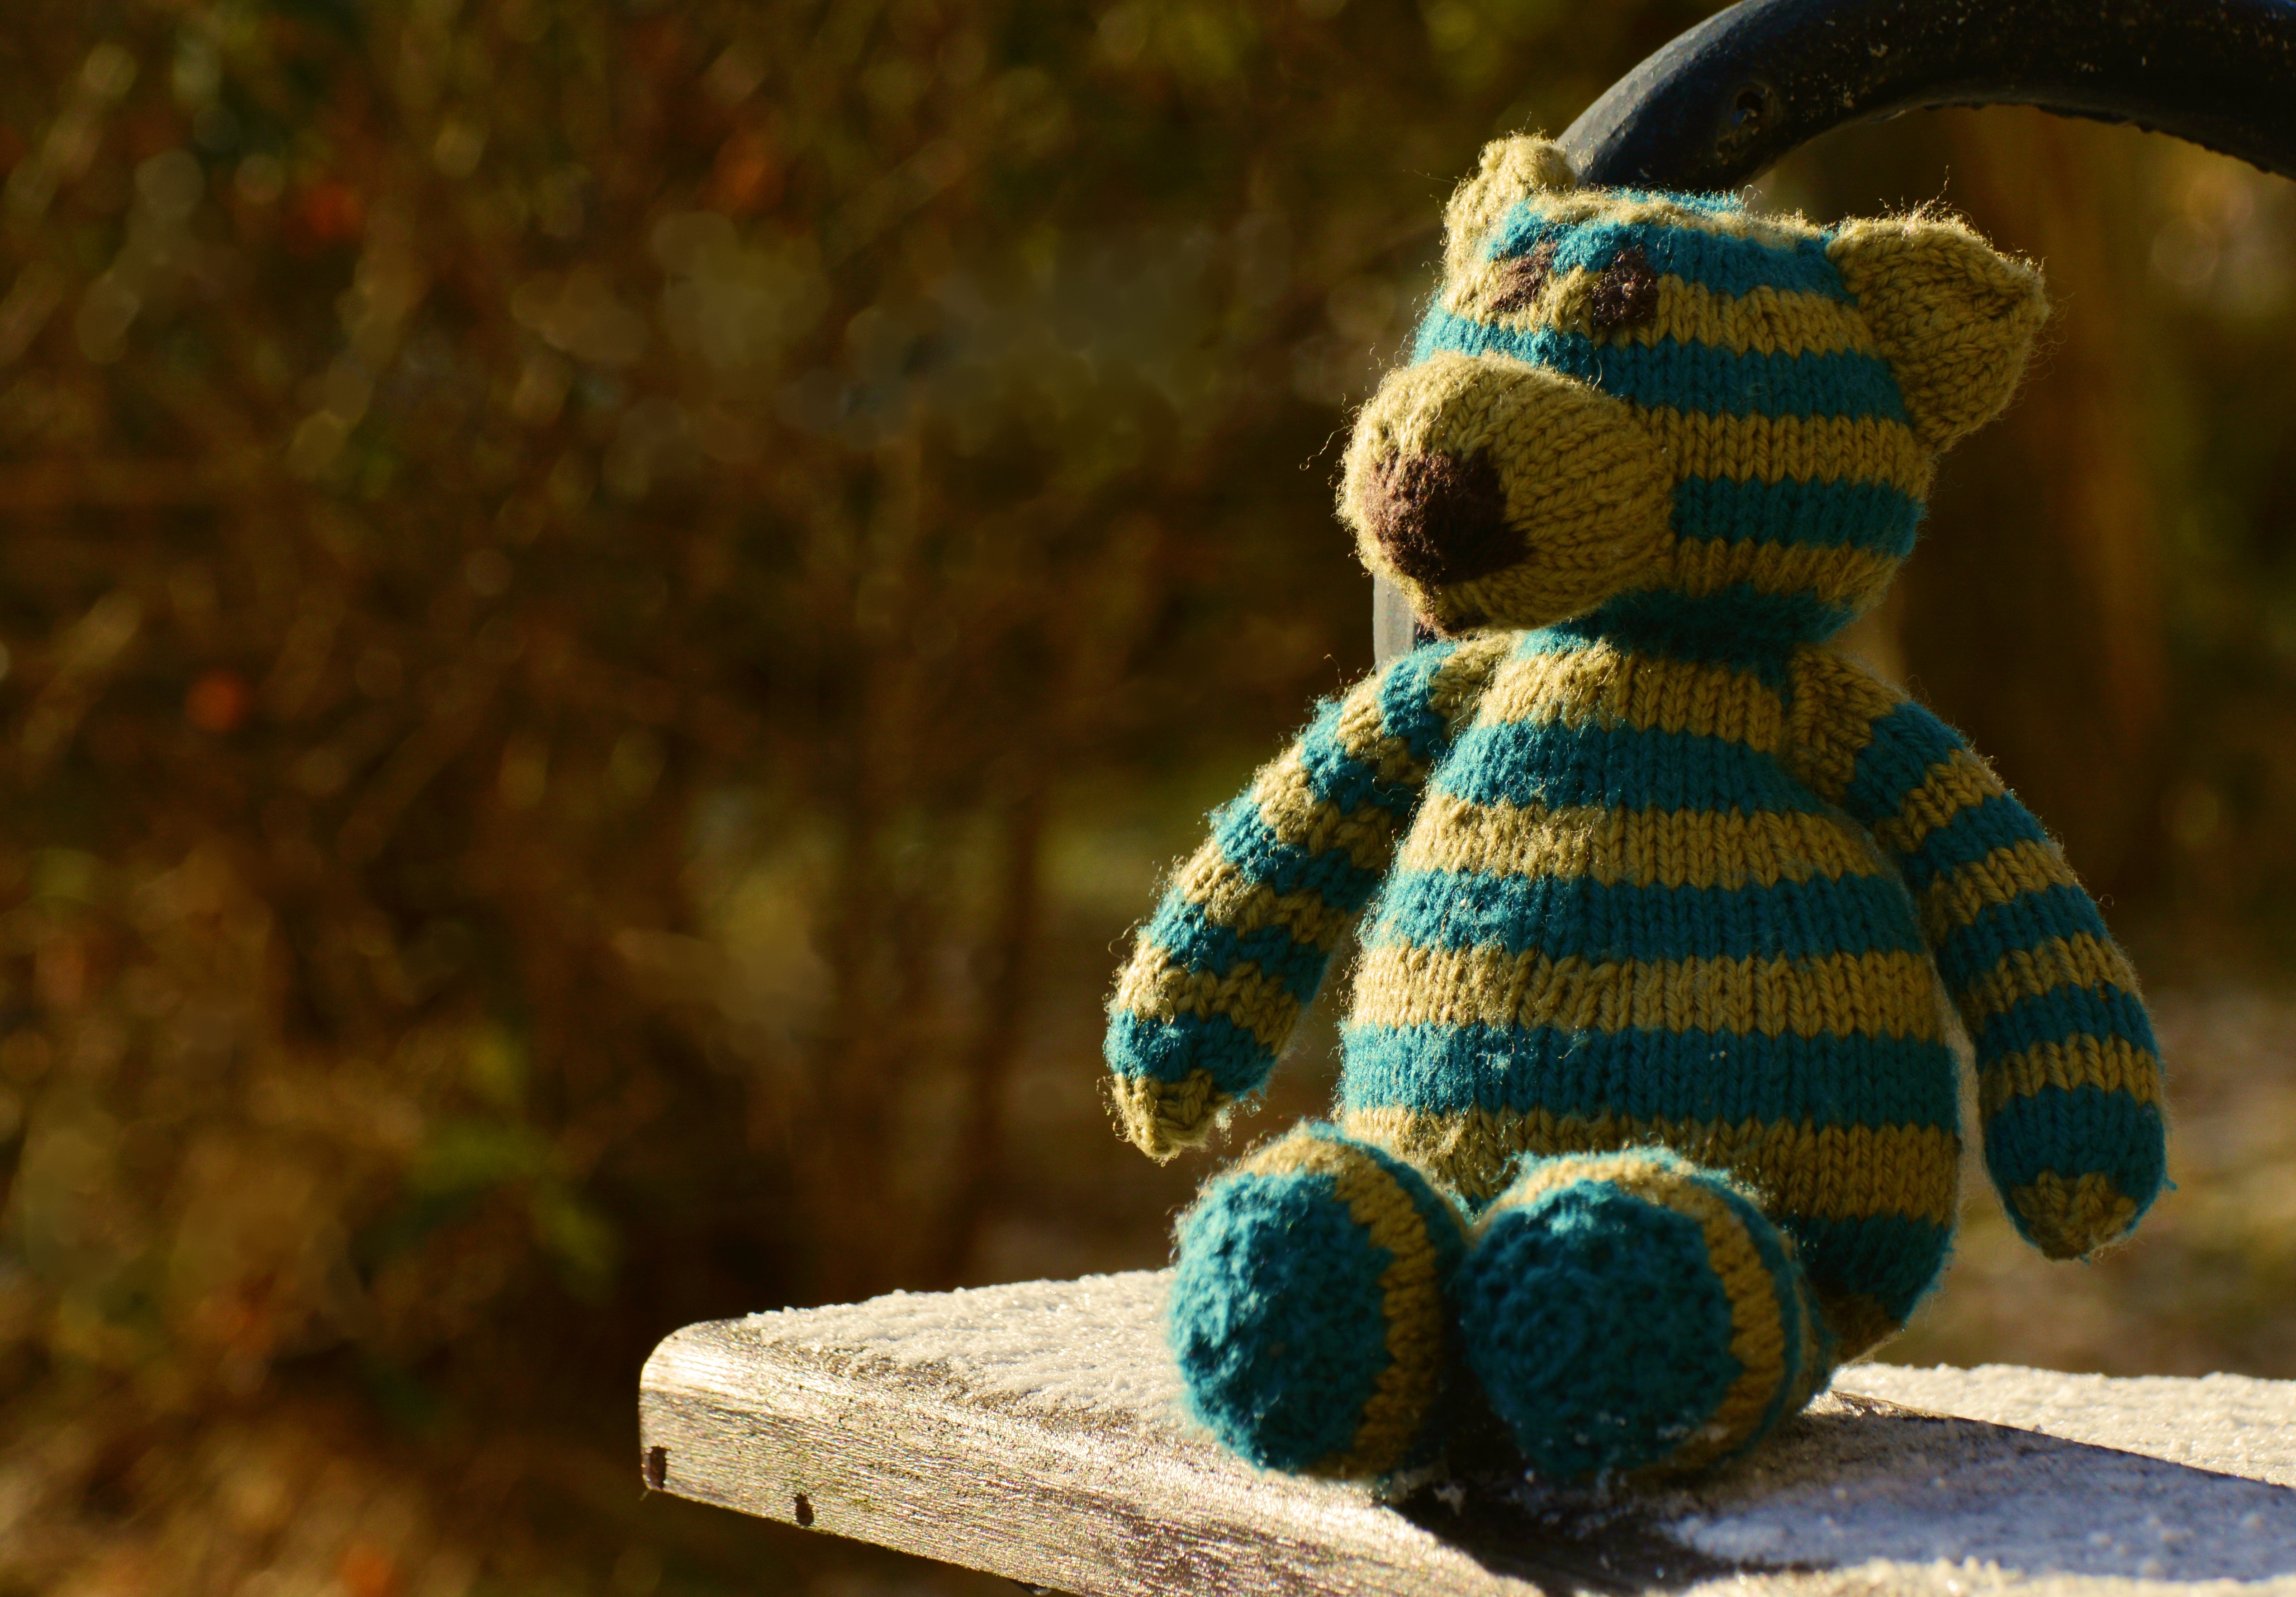
alone, bear, green, lonely, toy, wool, teddy bear, crochet, art, bank, loneliness, soft, knitted, teddy, children toys, macro photography, knitted itself